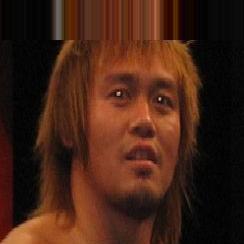
Age: 29